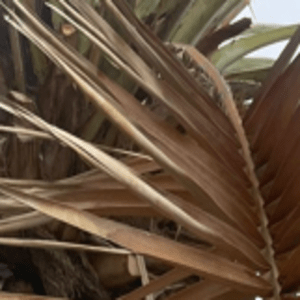
Label: Magnesium Deficiency